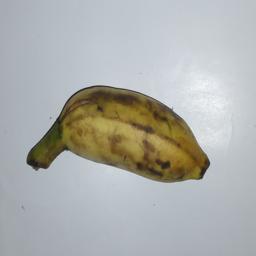
Banana variety: Champa Kola